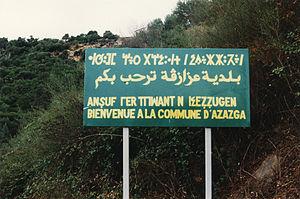
Panneau trilingue d'entrée dans la commune d' Azazga ( 15300 ) en Algérie , Kabylie"
Ɣ, appelé gamma latin, est une lettre additionnelle qui est utilisée dans l'écriture des alphabets de certaines langues du Bénin, du Ghana et du Togo : ahanta, aja-gbe, dagbani, éwé, gen, ikposso, kabiyé et waci ; du Liberia : kpèllé ; du Soudan : dinka ; du Tadjikistan et Afghanistan : wakhi ; du Canada dans une orthographe du lillooet ; ou encore dans l’écriture de langues berbères comme le kabyle ou touareg en Algérie, le tamasheq en Mali et le tawellemmet au Niger. Sa minuscule est également utilisée par l'alphabet phonétique international.
La daïra d'Azazga est une circonscription administrative de la wilaya de Tizi-Ouzou. Son chef lieu est la commune éponyme d'Azazga.